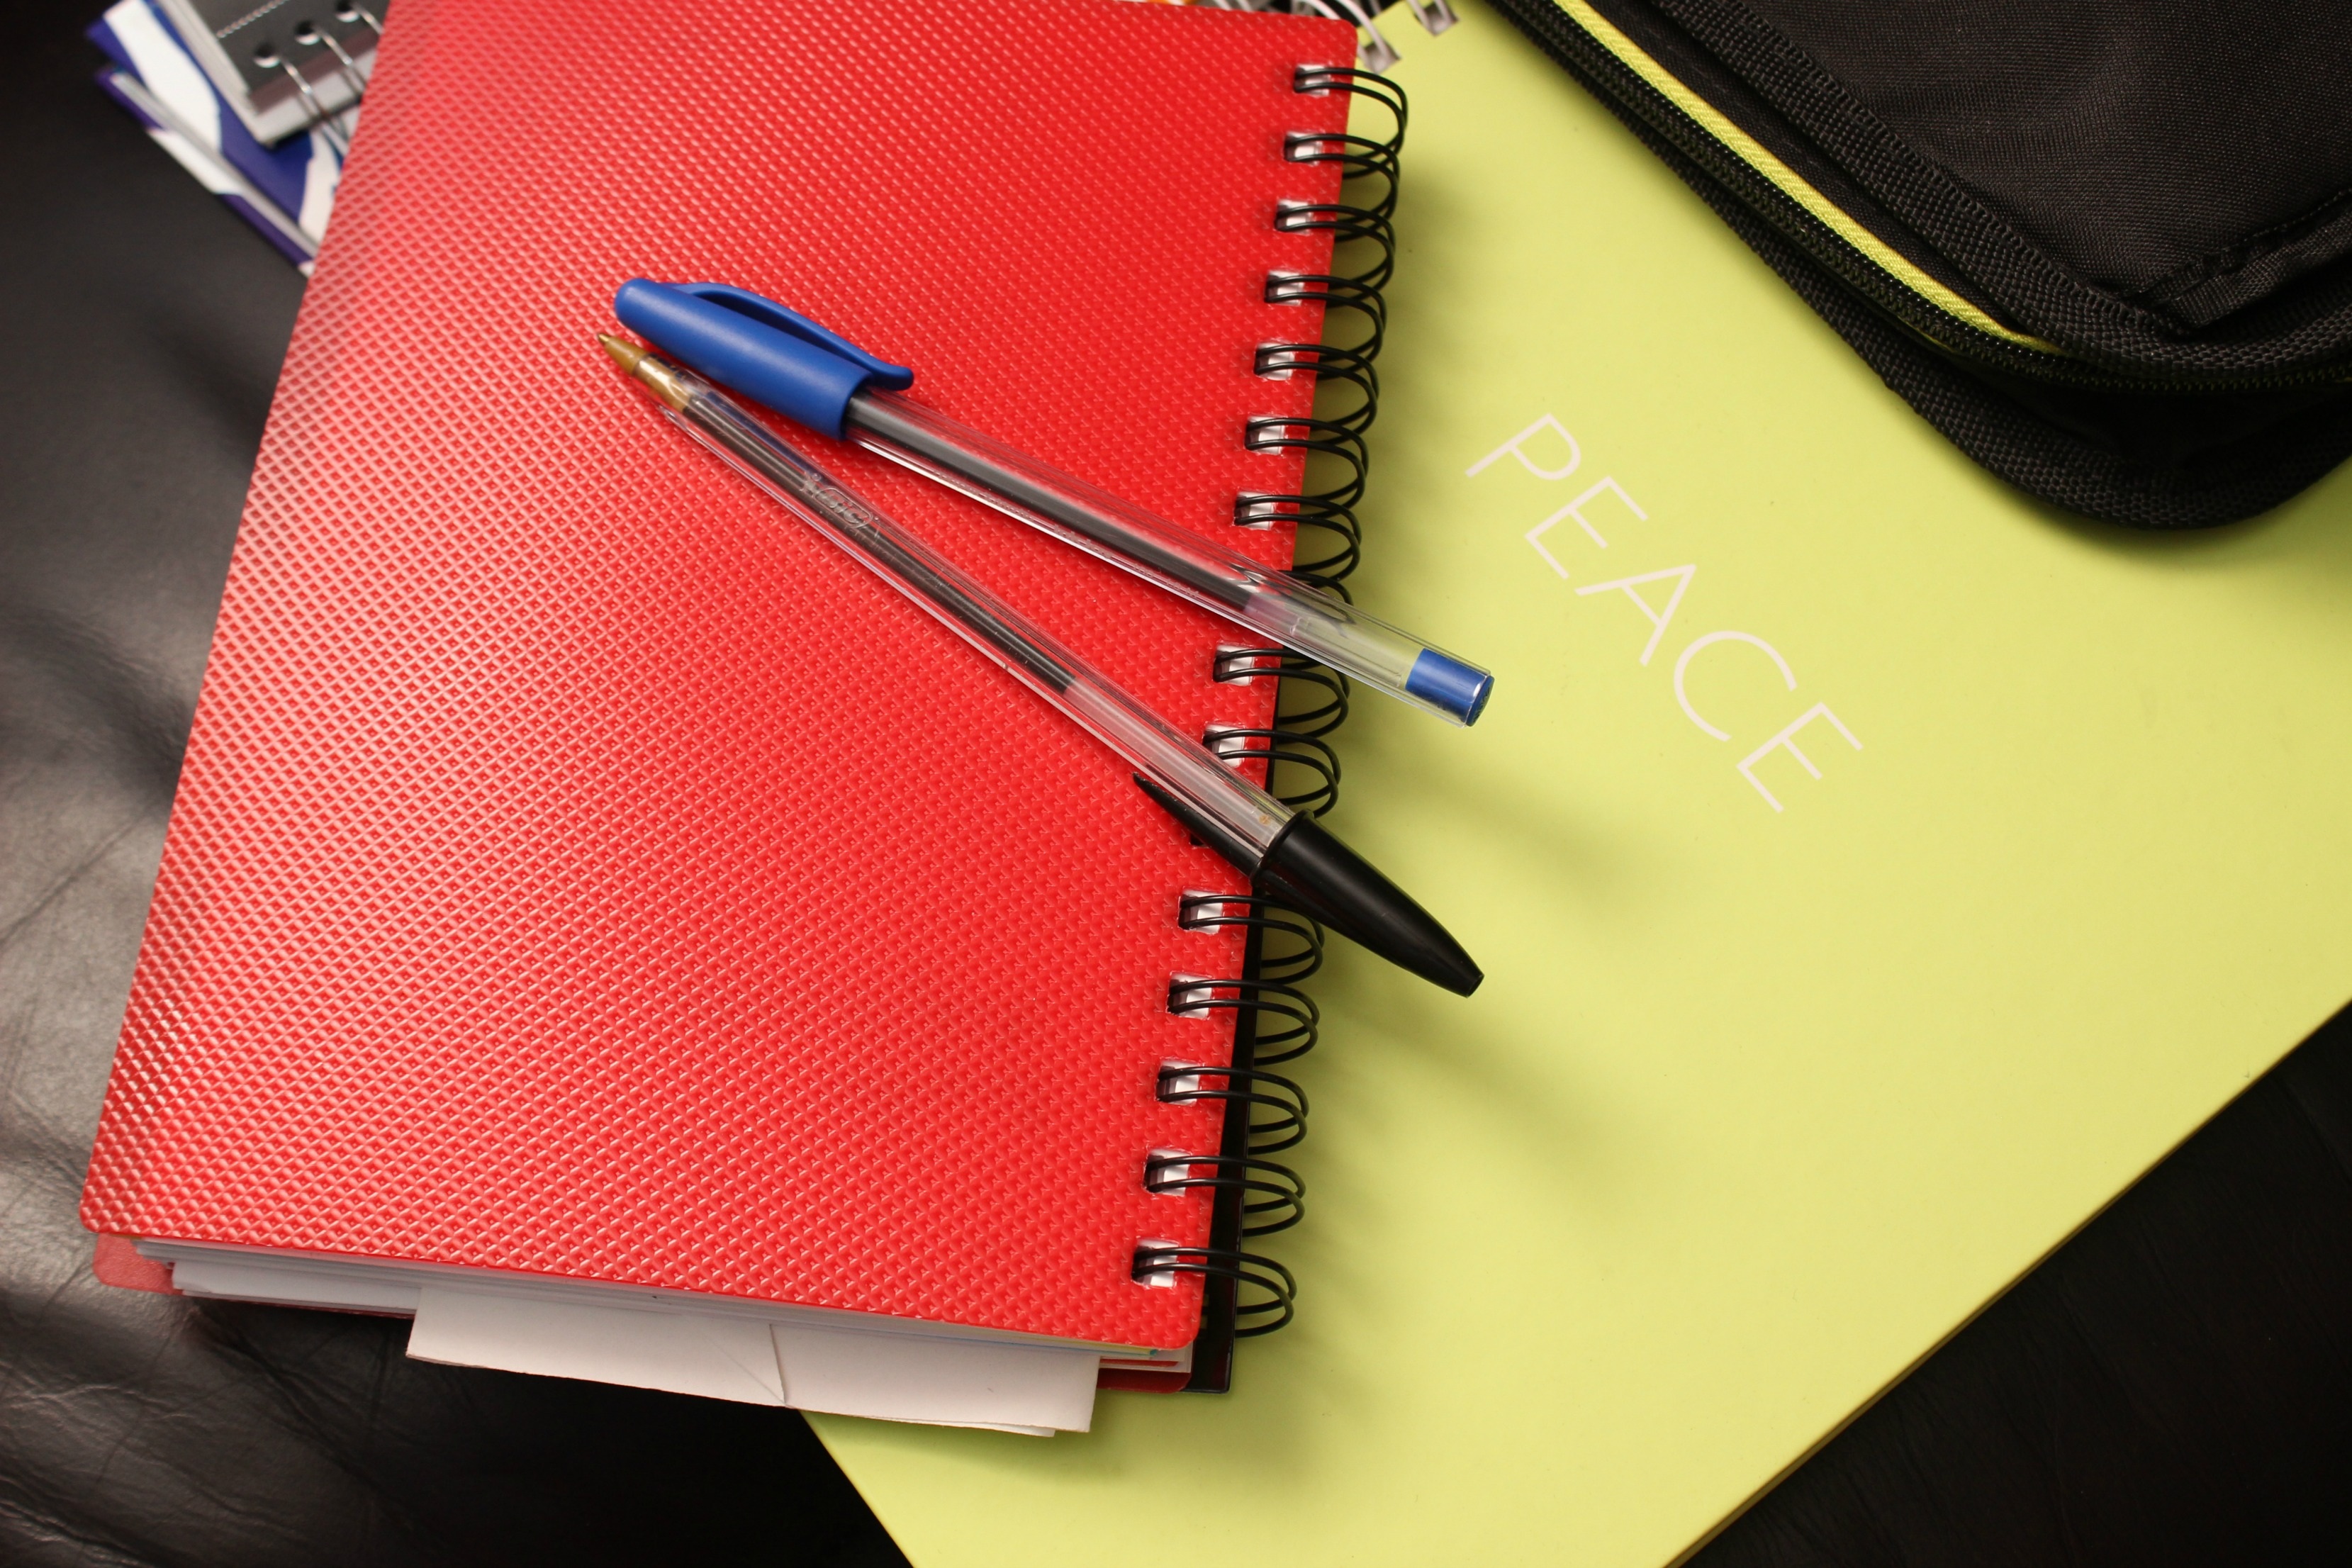
notebook, writing, book, leather, pen, notepad, red, brand, school, binders